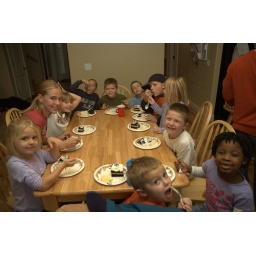
All the little kids around the dinner table eating Sebastian's birthday cake.